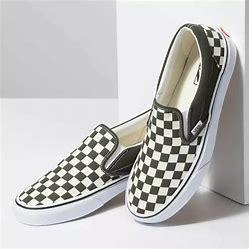
Brand: Vans
Model: Slip On